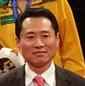
Age: 15